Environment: real
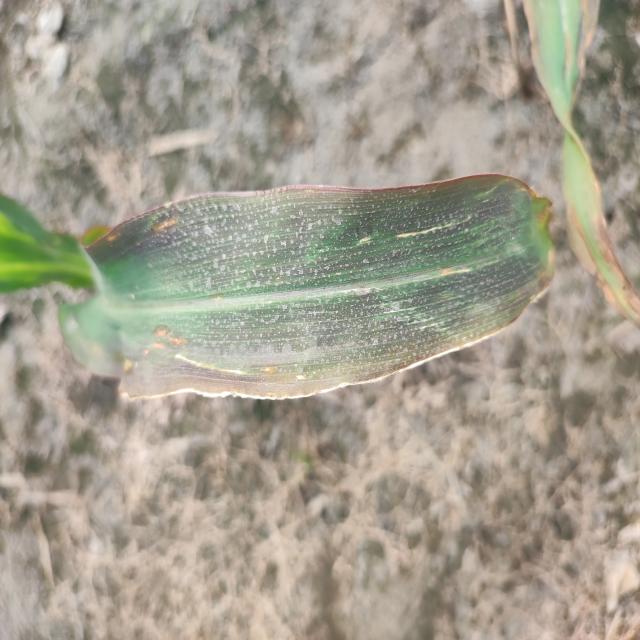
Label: phosphorus_deficiency